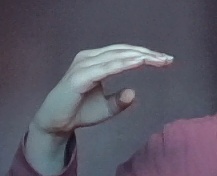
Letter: jeem